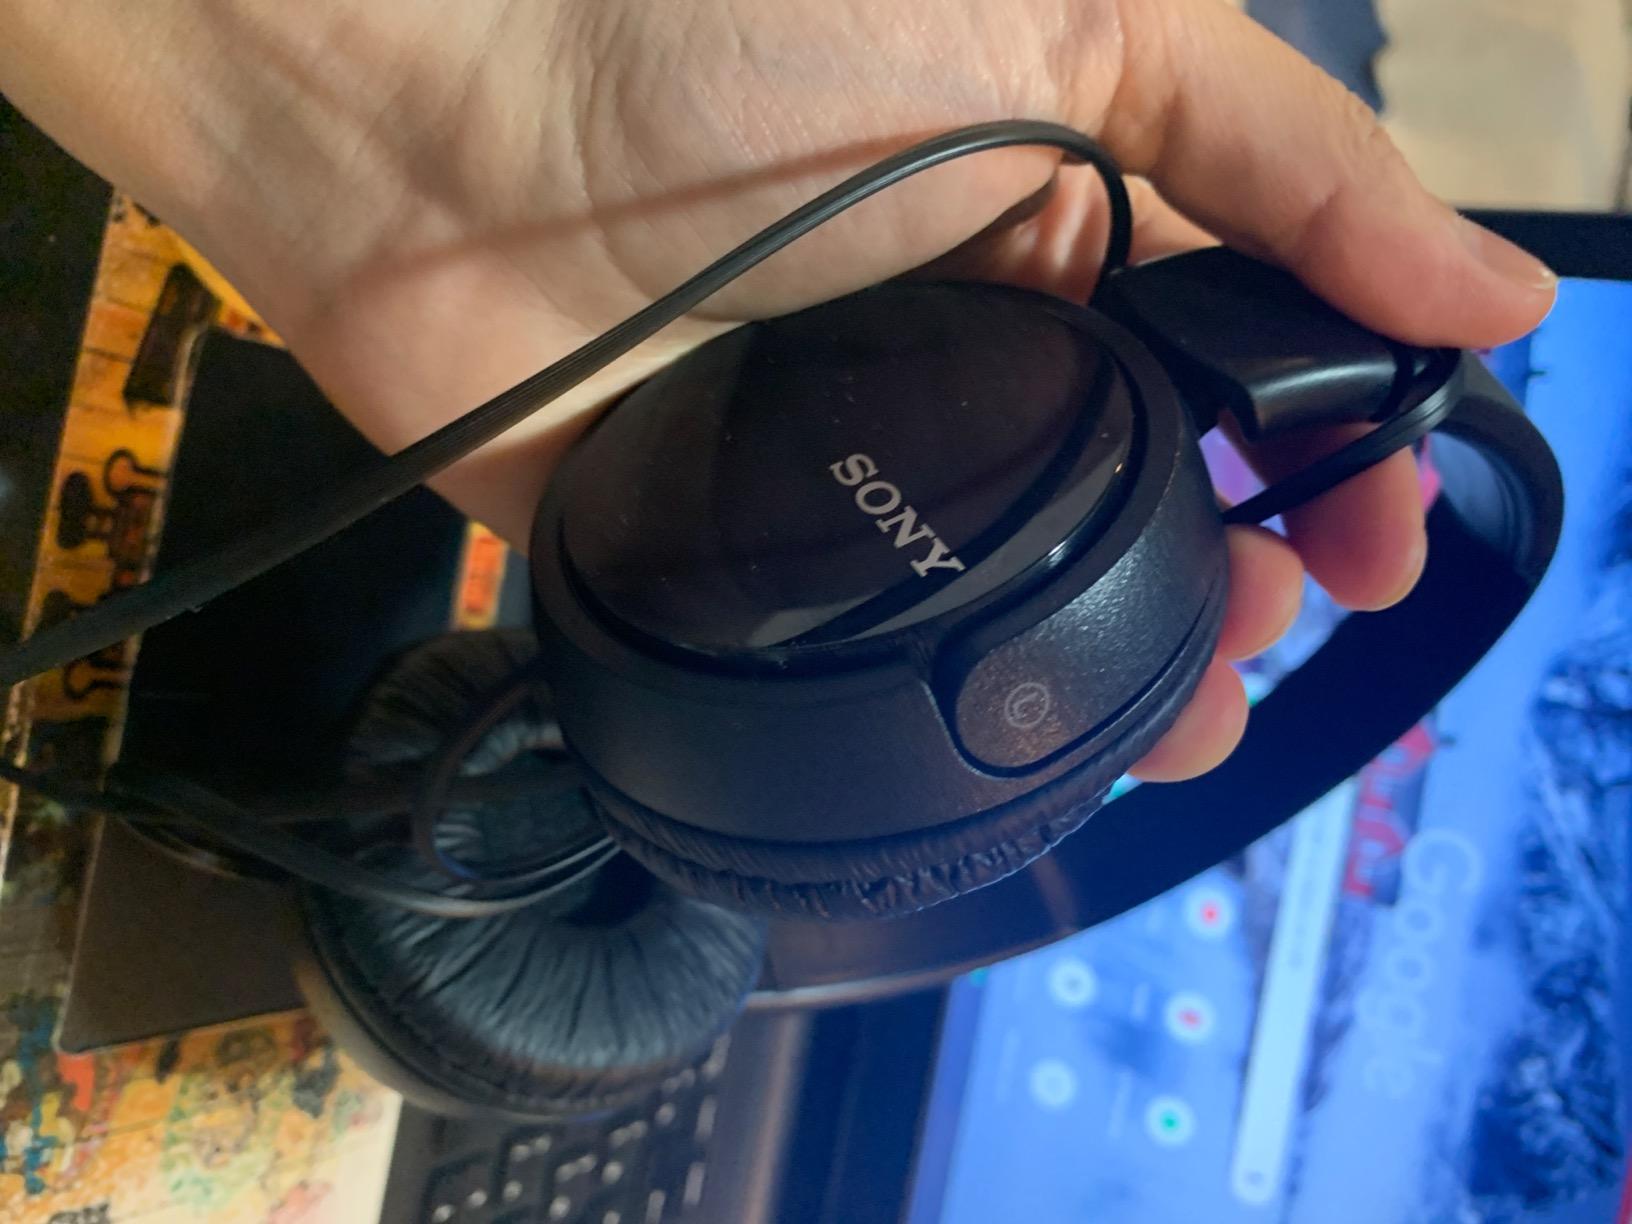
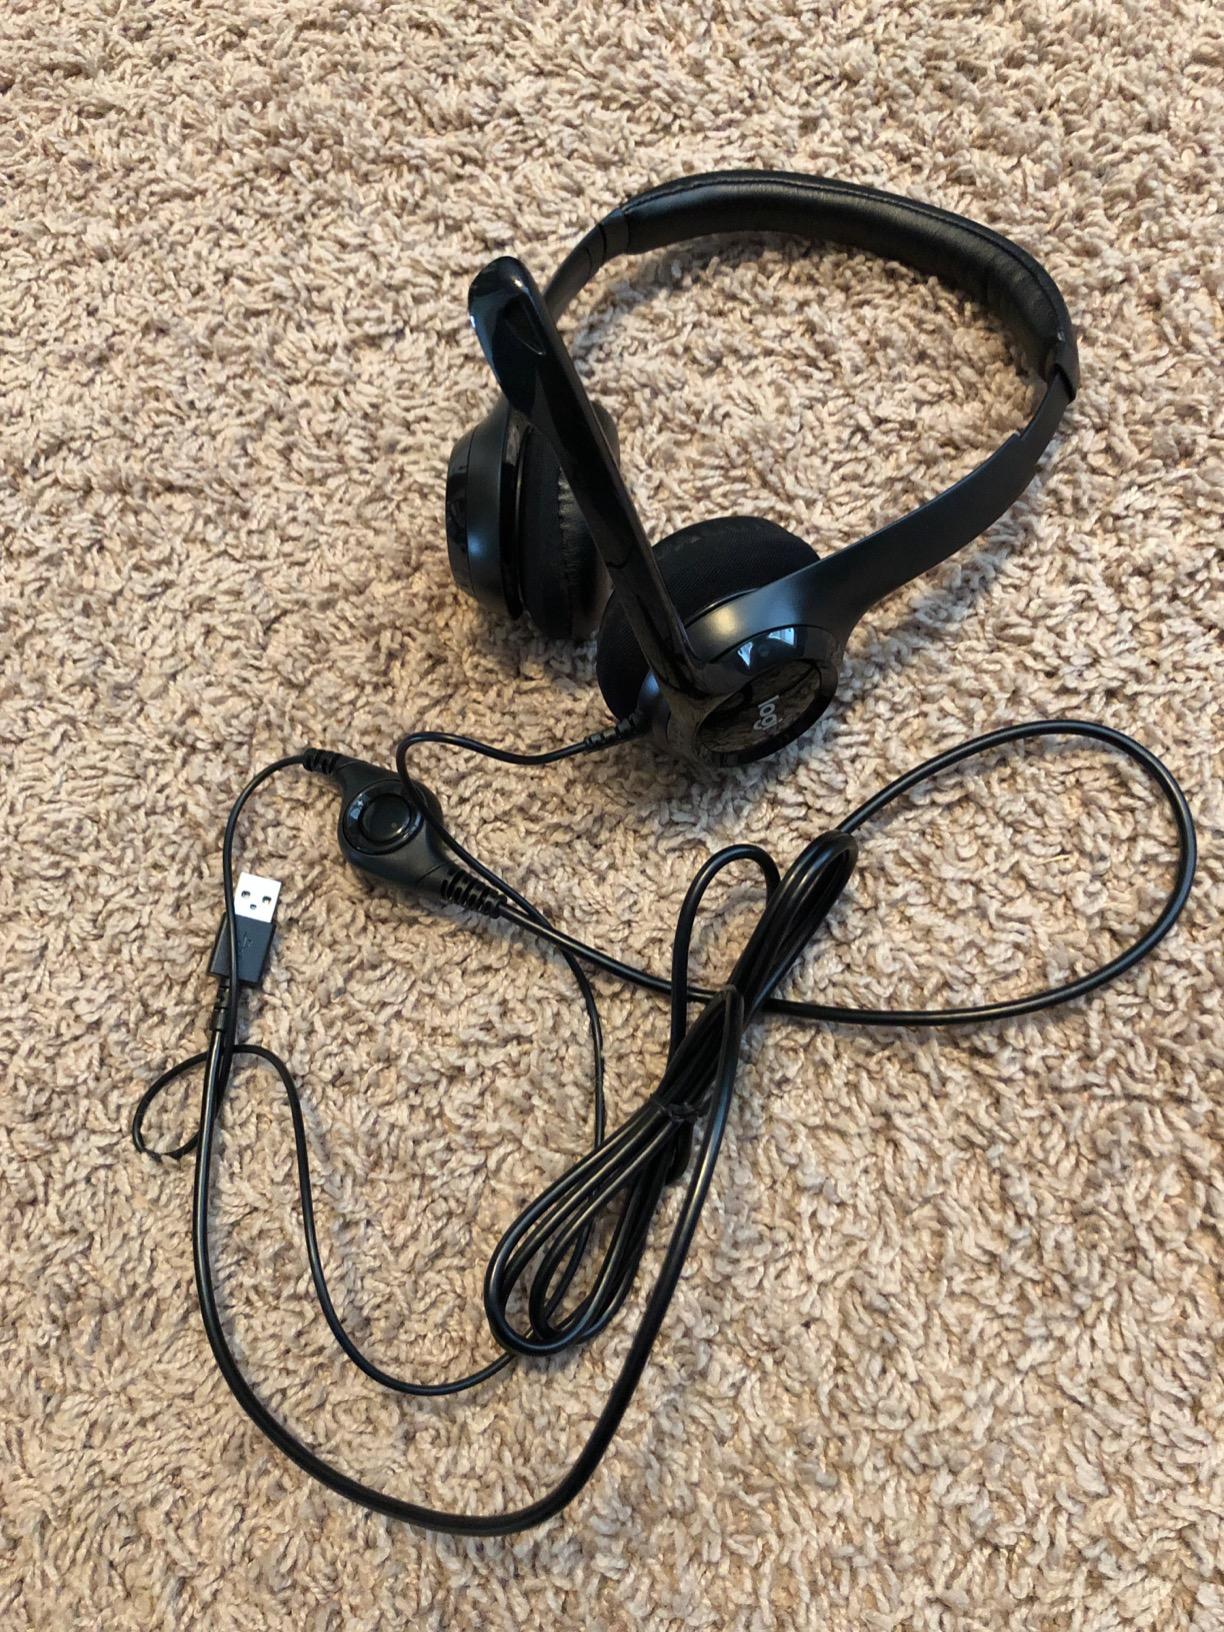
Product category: headphones
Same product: no